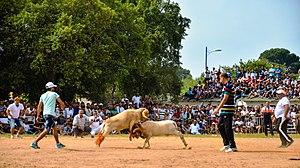
Les combats d'animaux sont des combats d'animaux domestiques ou semi-domestiques organisés par les propriétaires. Ces combats peuvent être l'occasion de paris sur le vainqueur. La lutte peut aller jusqu'à la mort de l'un des deux adversaires. Fortement dénoncés par les sociétés de protection animale, les combats d'animaux sont interdits dans de nombreux pays, mais continuent souvent à être pratiqués.